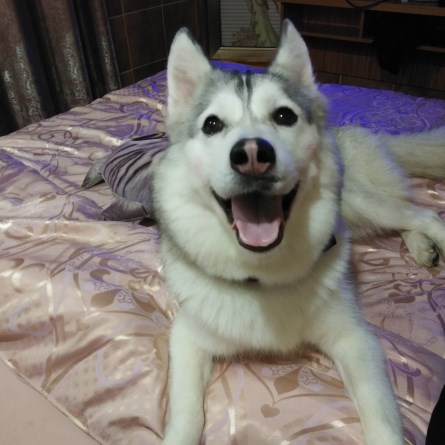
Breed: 1160-n000003-Siberian_husky